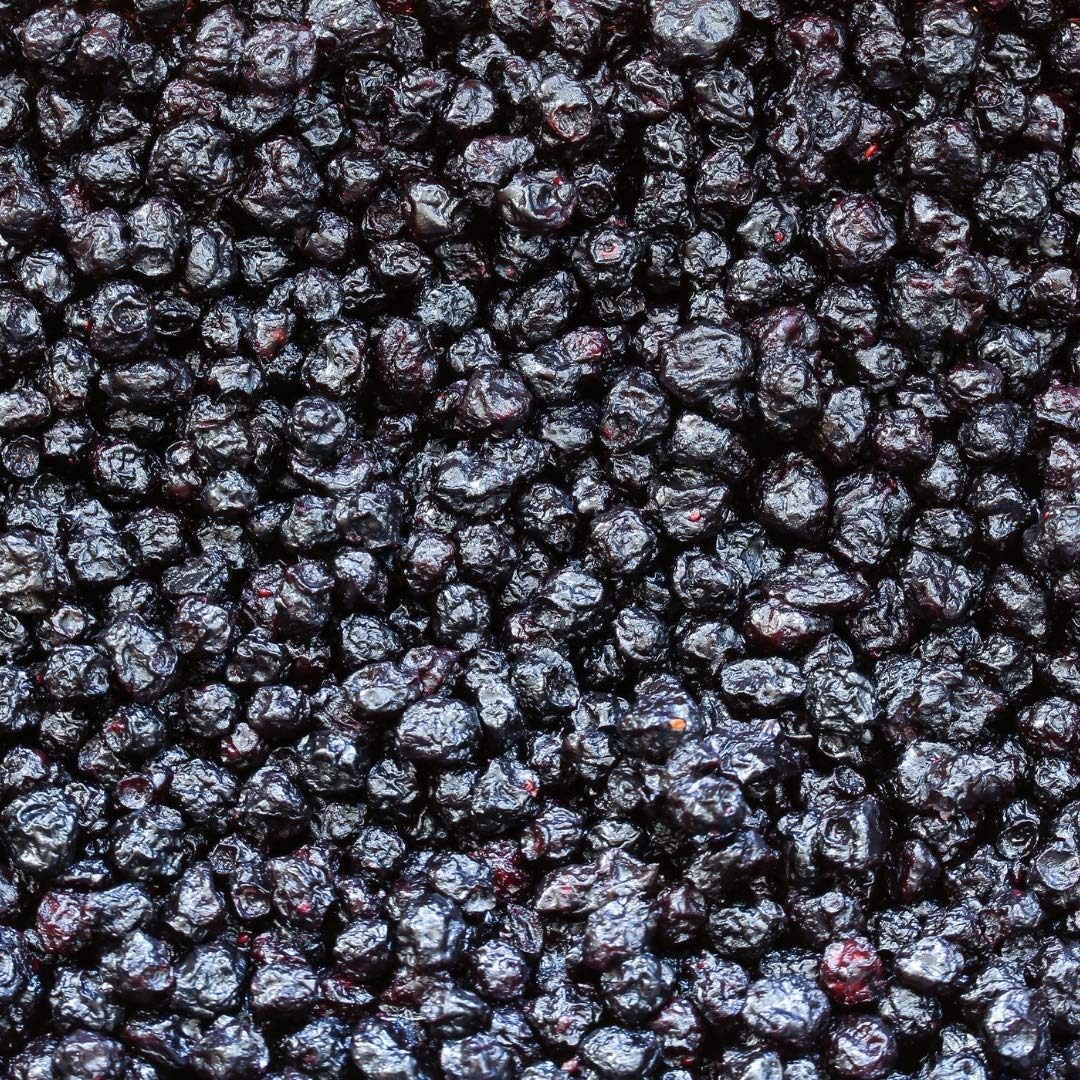
Item Name: Dried Blueberries by Its Delish, 5 Lbs Bulk | Fresh Dry Blueberry Fruit Berry Snack Blue Berries for Baking and Snacking | Healthy Snacks, Vegan, Kosher
Bullet Point 1: DELICIOUS Dried Wild Blueberries
Bullet Point 2: VALUE SIZE One, Two, Five & Ten Pounds bulk bag Its Delish brand
Bullet Point 3: TASTE & HEALTH Fresh, tasty and healthy, source of protein, fiber and vitamin C
Bullet Point 4: AWESOME Great for baking, snacking, cereals, trail mixes, fruit salad and Blueberry Muffins!
Bullet Point 5: QUALITY Certified Kosher OU Made in the USA, Sugar Added, Vegan, 100% Natural
Product Description: <p></p><b>Dried Wild Blueberries by Its Delish</b> <p></p> Delicious and fresh dried wild blueberry fruit. These will surely be a welcoming treat and addition to your daily snacking and desserts. Enjoy!<p></p><b>About It's Delish!</b> <p></p>It's Delish was established in 1992 and is located in North Hollywood, California. It's Delish is a food manufacturer and distributor who produces over 500 gourmet food products including licorice, sour belts, taffies, caramels, Jordan almonds, chocolates, nuts, fruits, trail mixes, spices, and the spice blends. It's Delish also produces organics and all natural products. We give you the opportunity to order from the factory direct!<p></p>It’s Delish! prides itself on the four pillars that are at the foundation of everything we do.<p></p>Innovation Quality Value Service
Value: 80.0
Unit: Ounce

Price: 59.99